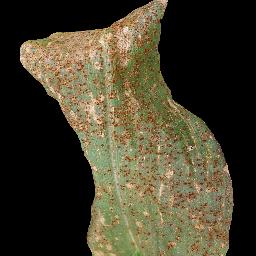
Label: Corn_(Maize)___Common_Rust